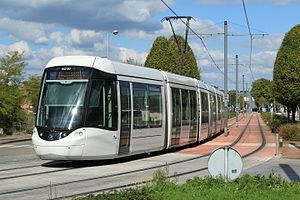
Le tramway de Rouen, dénommé « métro » de Rouen, est un réseau de tramway circulant en site propre. Initié par Jean Lecanuet – maire de Rouen de 1968 à 1993 – et financé par la Métropole Rouen Normandie, il dessert la ville de Rouen, chef-lieu de la Normandie, et quatre autres communes de la métropole. L'agglomération de Rouen est l'une des plus petites agglomérations françaises à être équipée d'un moyen de transport en commun urbain dont une partie se trouve en souterrain.
Cet article est une liste des stations du TEOR et du tramway de Rouen.